Sportpark Ronhof Thomas Sommer

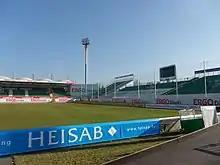
Remodeled South End.

The new Südkurve (or south end) was also built after the promotion in 2012 in place of the old Südtribüne. In the process, the new stand was completely covered and provided with its own floodlights, since the roof restricts the light field of the floodlights. In front of blocks, A and B is a raised and covered platform with a ramp for wheelchair users. The only built-up curve in the stadium is occupied by the "Der Lohner" standing stand, which is named after the late former club president Edgar Burkart, known as Lohner. Behind the goal, there is a seating grandstand, which is built somewhat lower in the area of the scoreboard. Adjacent to this is the guest block, whose standing-room area has been carried over without change from the times before promotion. In total, the south stand can accommodate around 8,300 people.